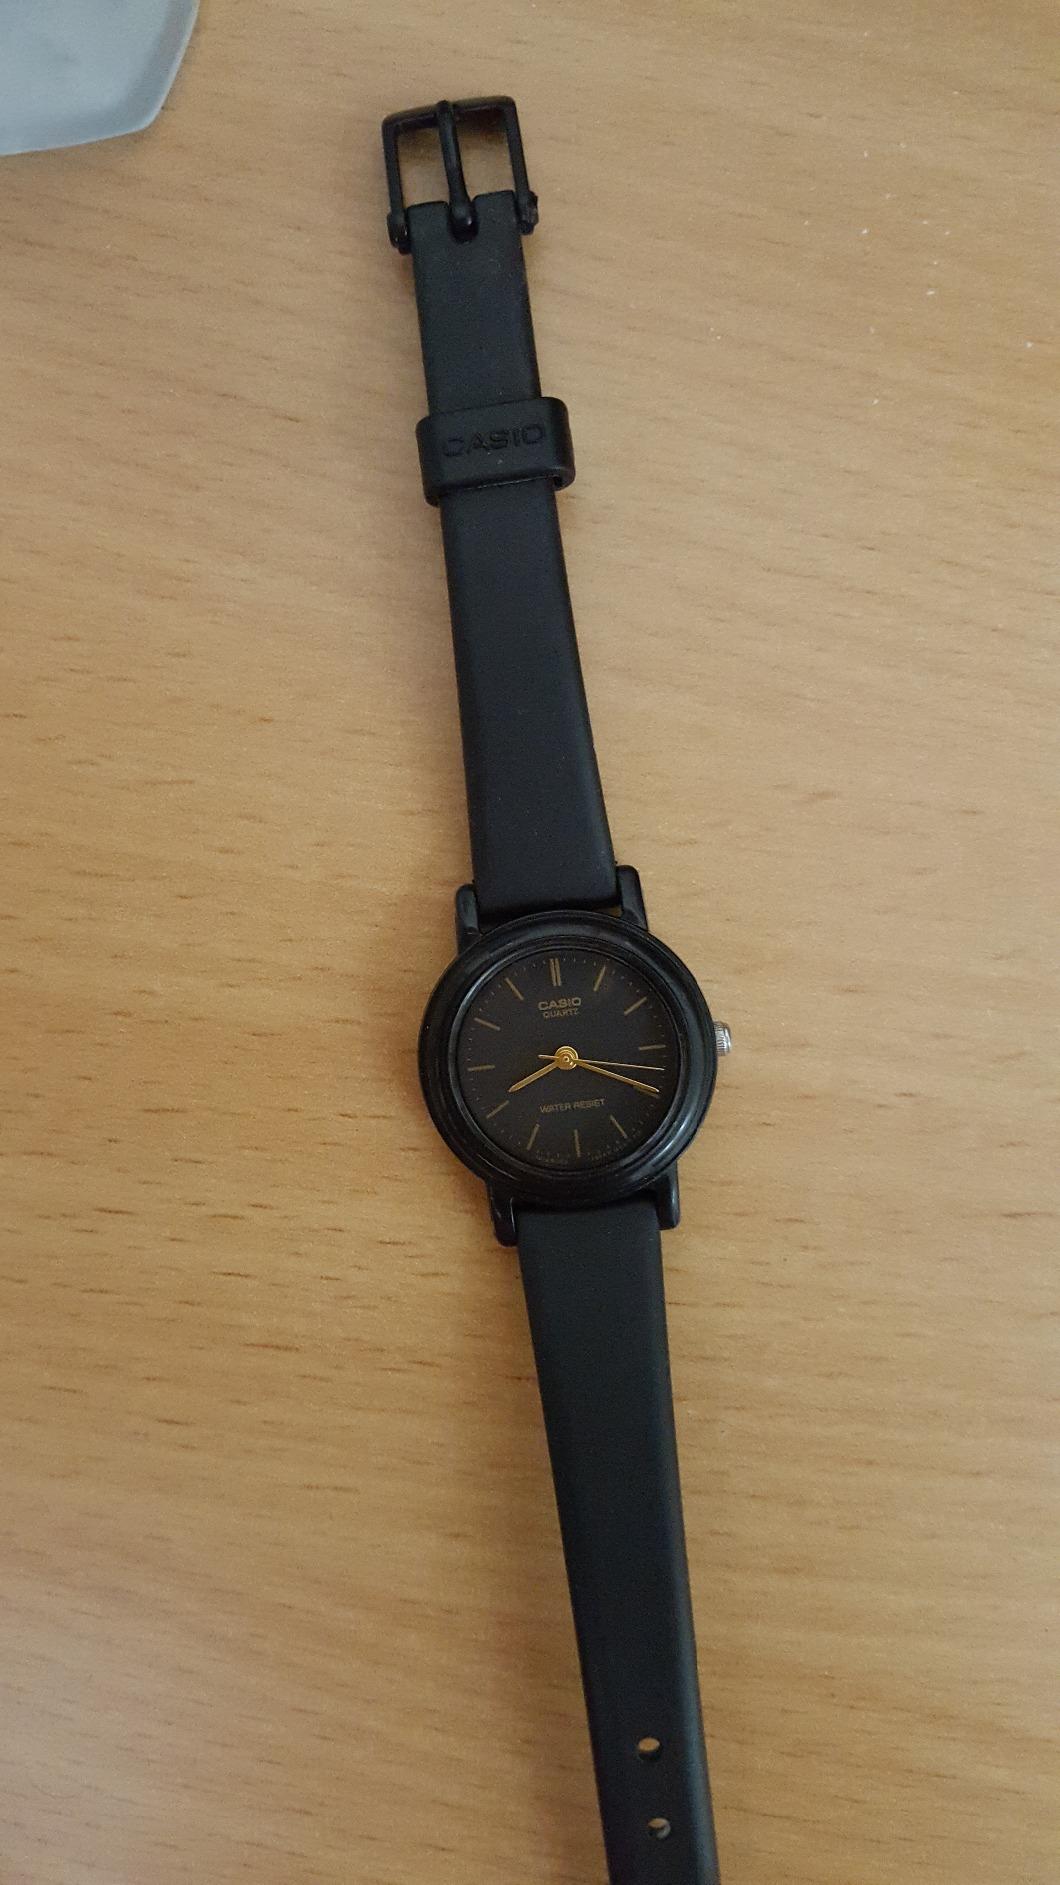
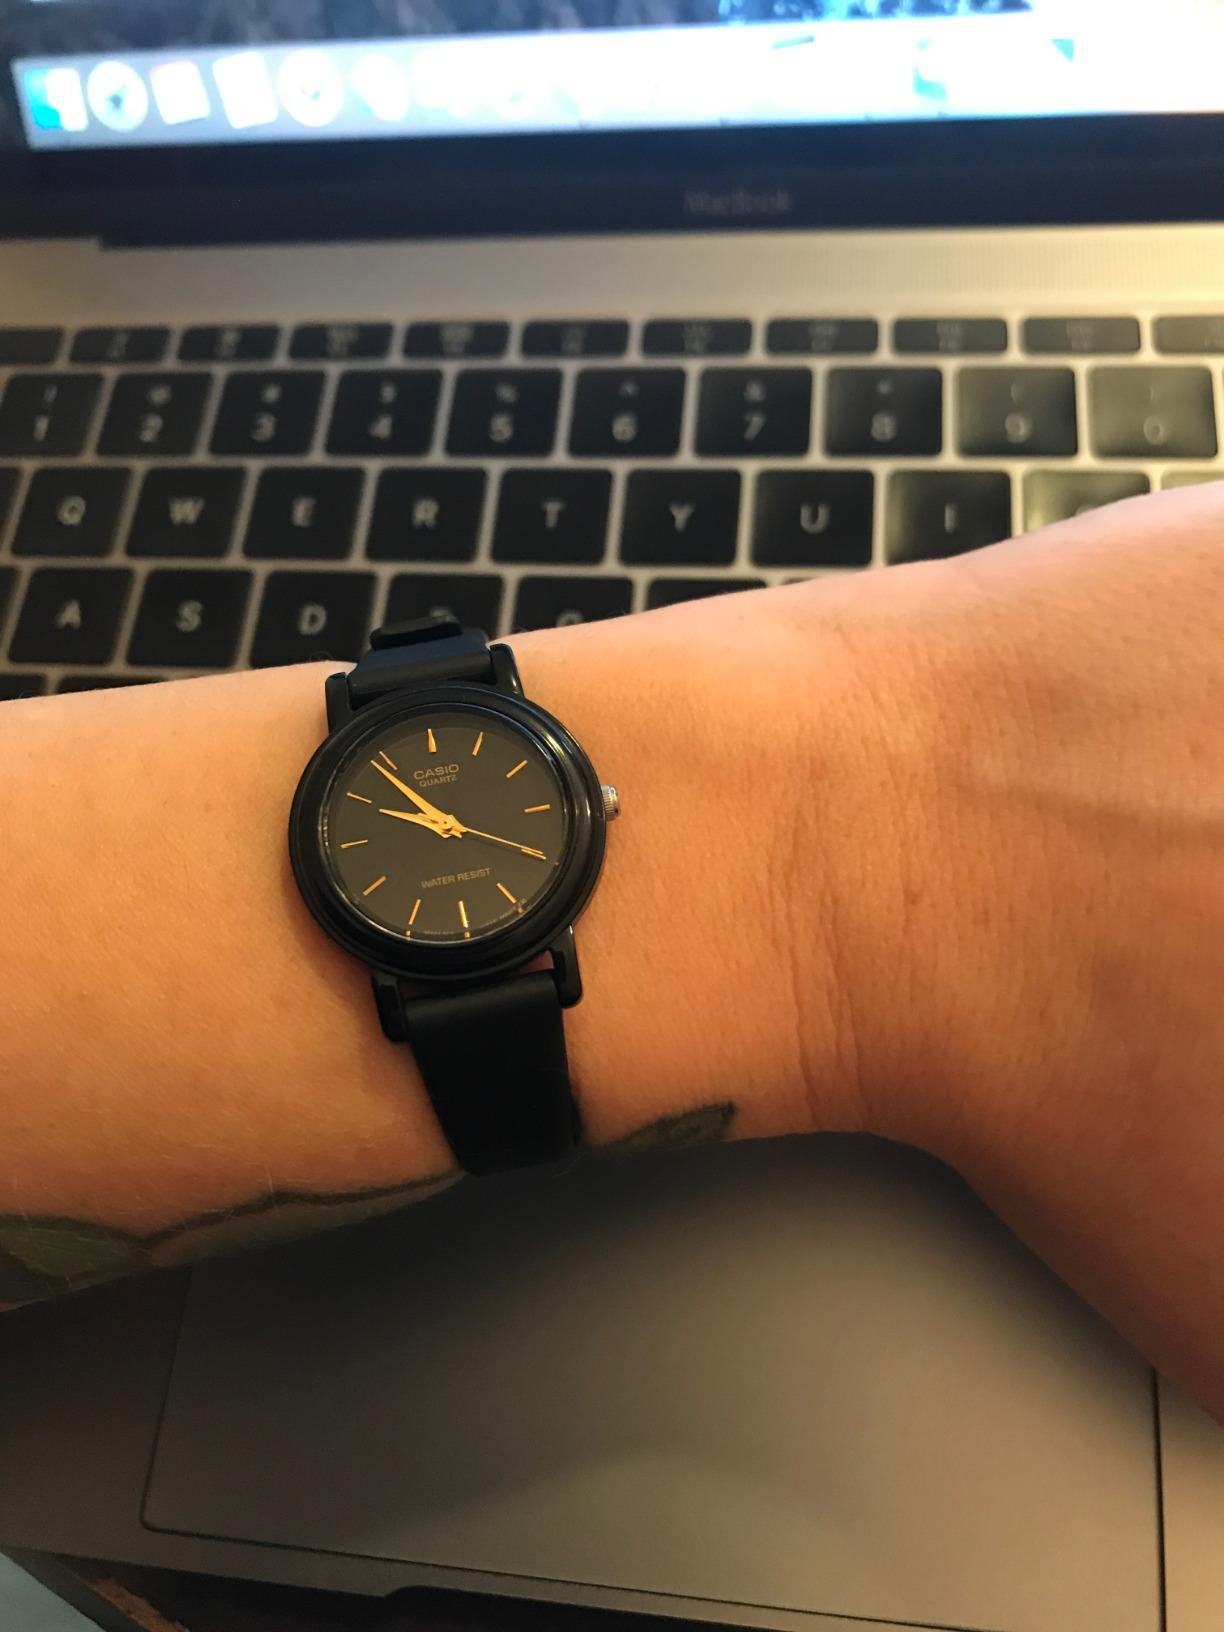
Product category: accessories_watch
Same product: yes